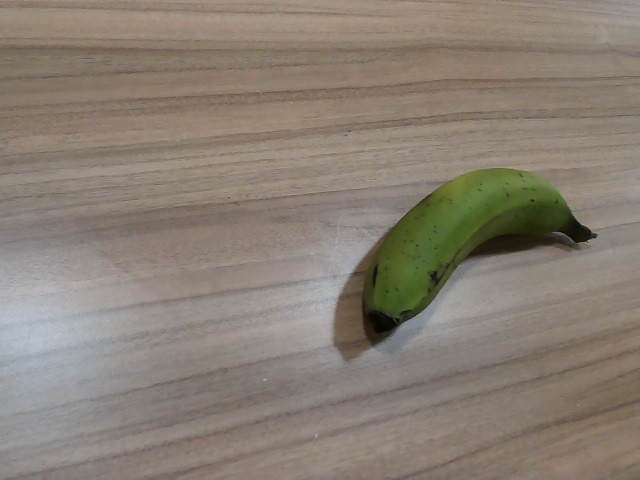
Label: Raw_Banana